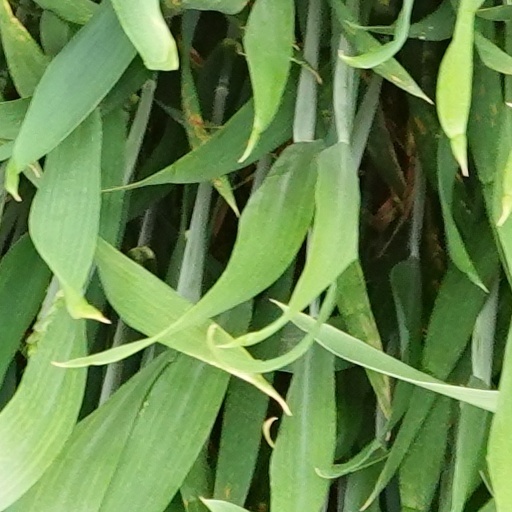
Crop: wheat